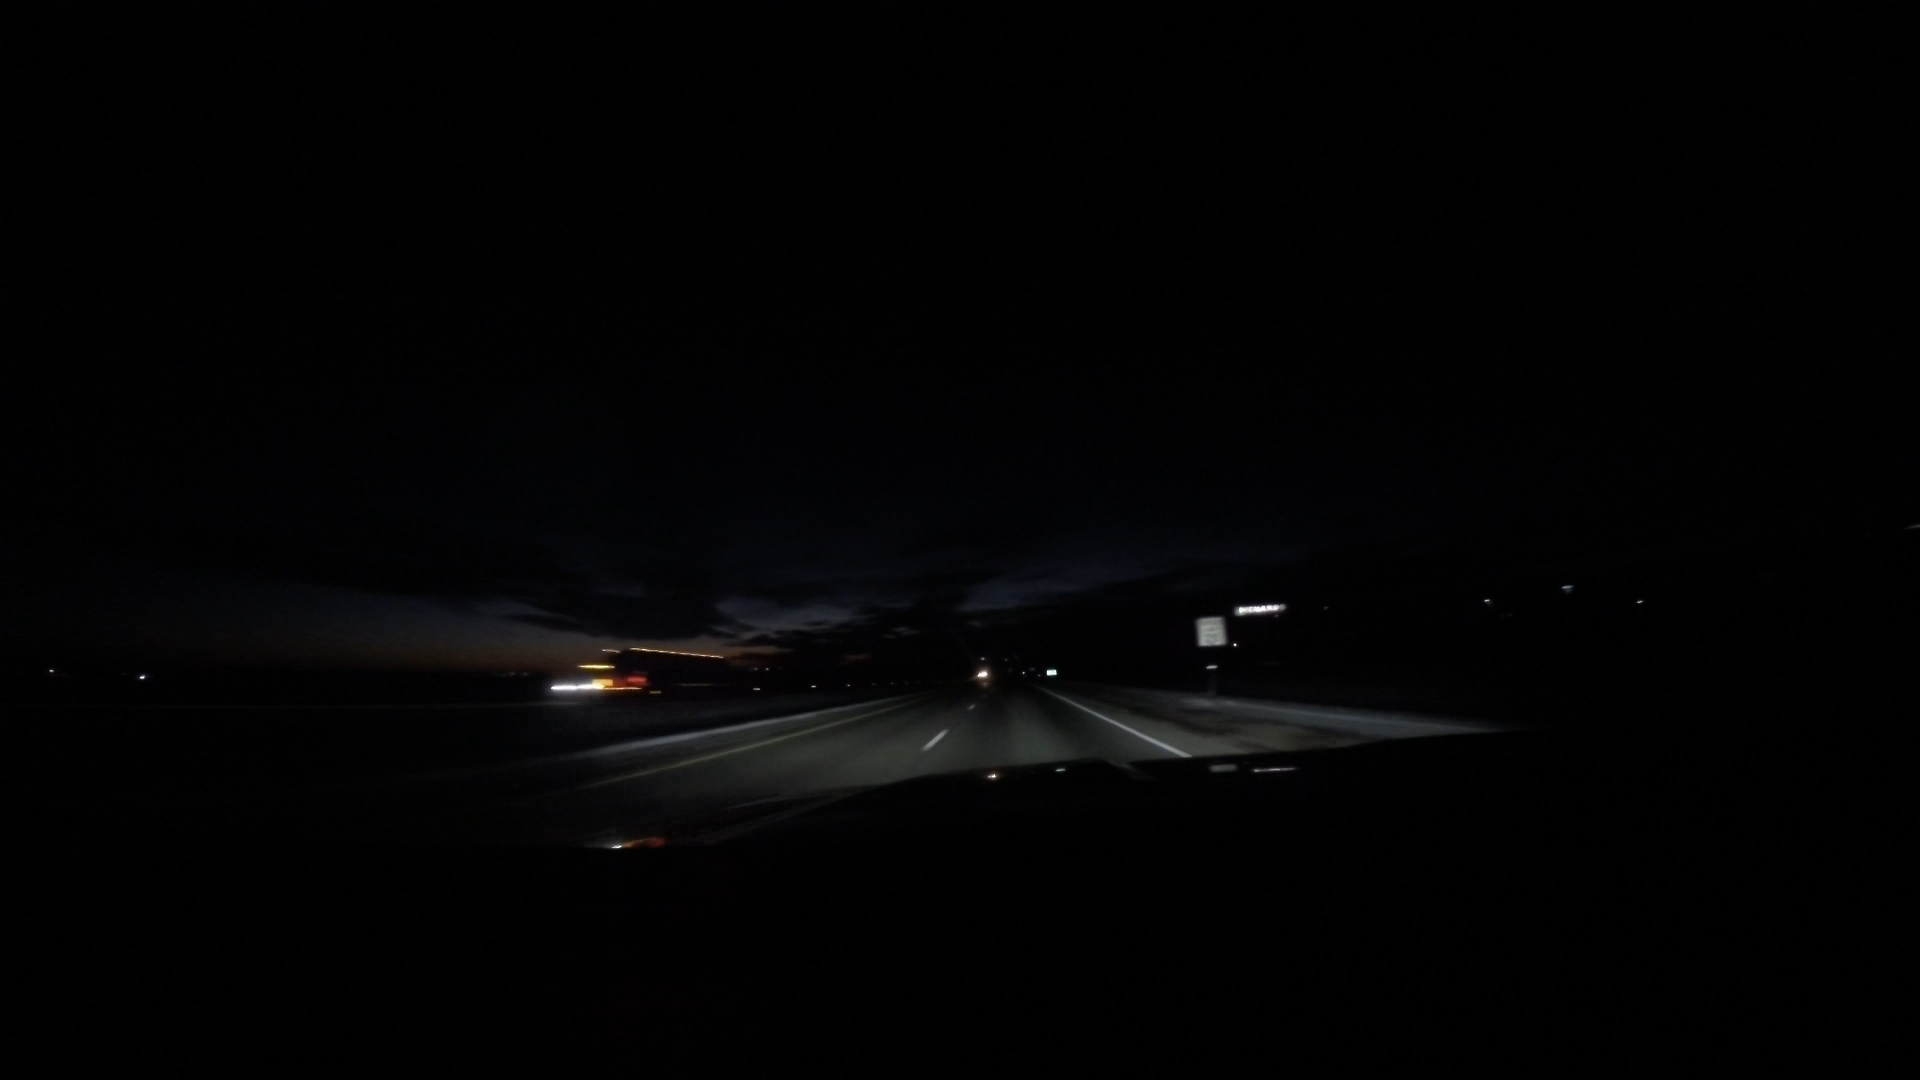
Speed limit sign label: mph75